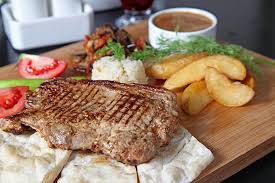
Yemek: lokum